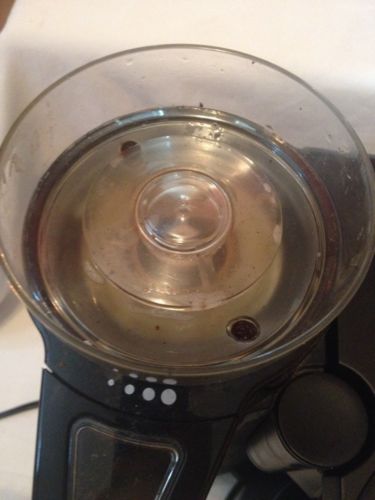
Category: coffee maker